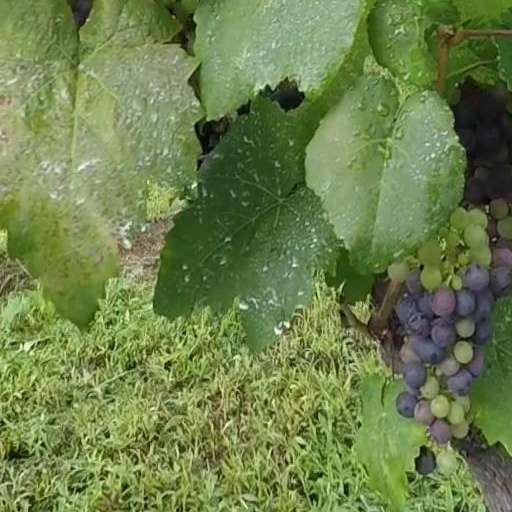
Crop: grape